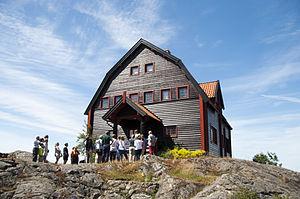
Fiskebäckskil est une localité de la commune de Lysekil.